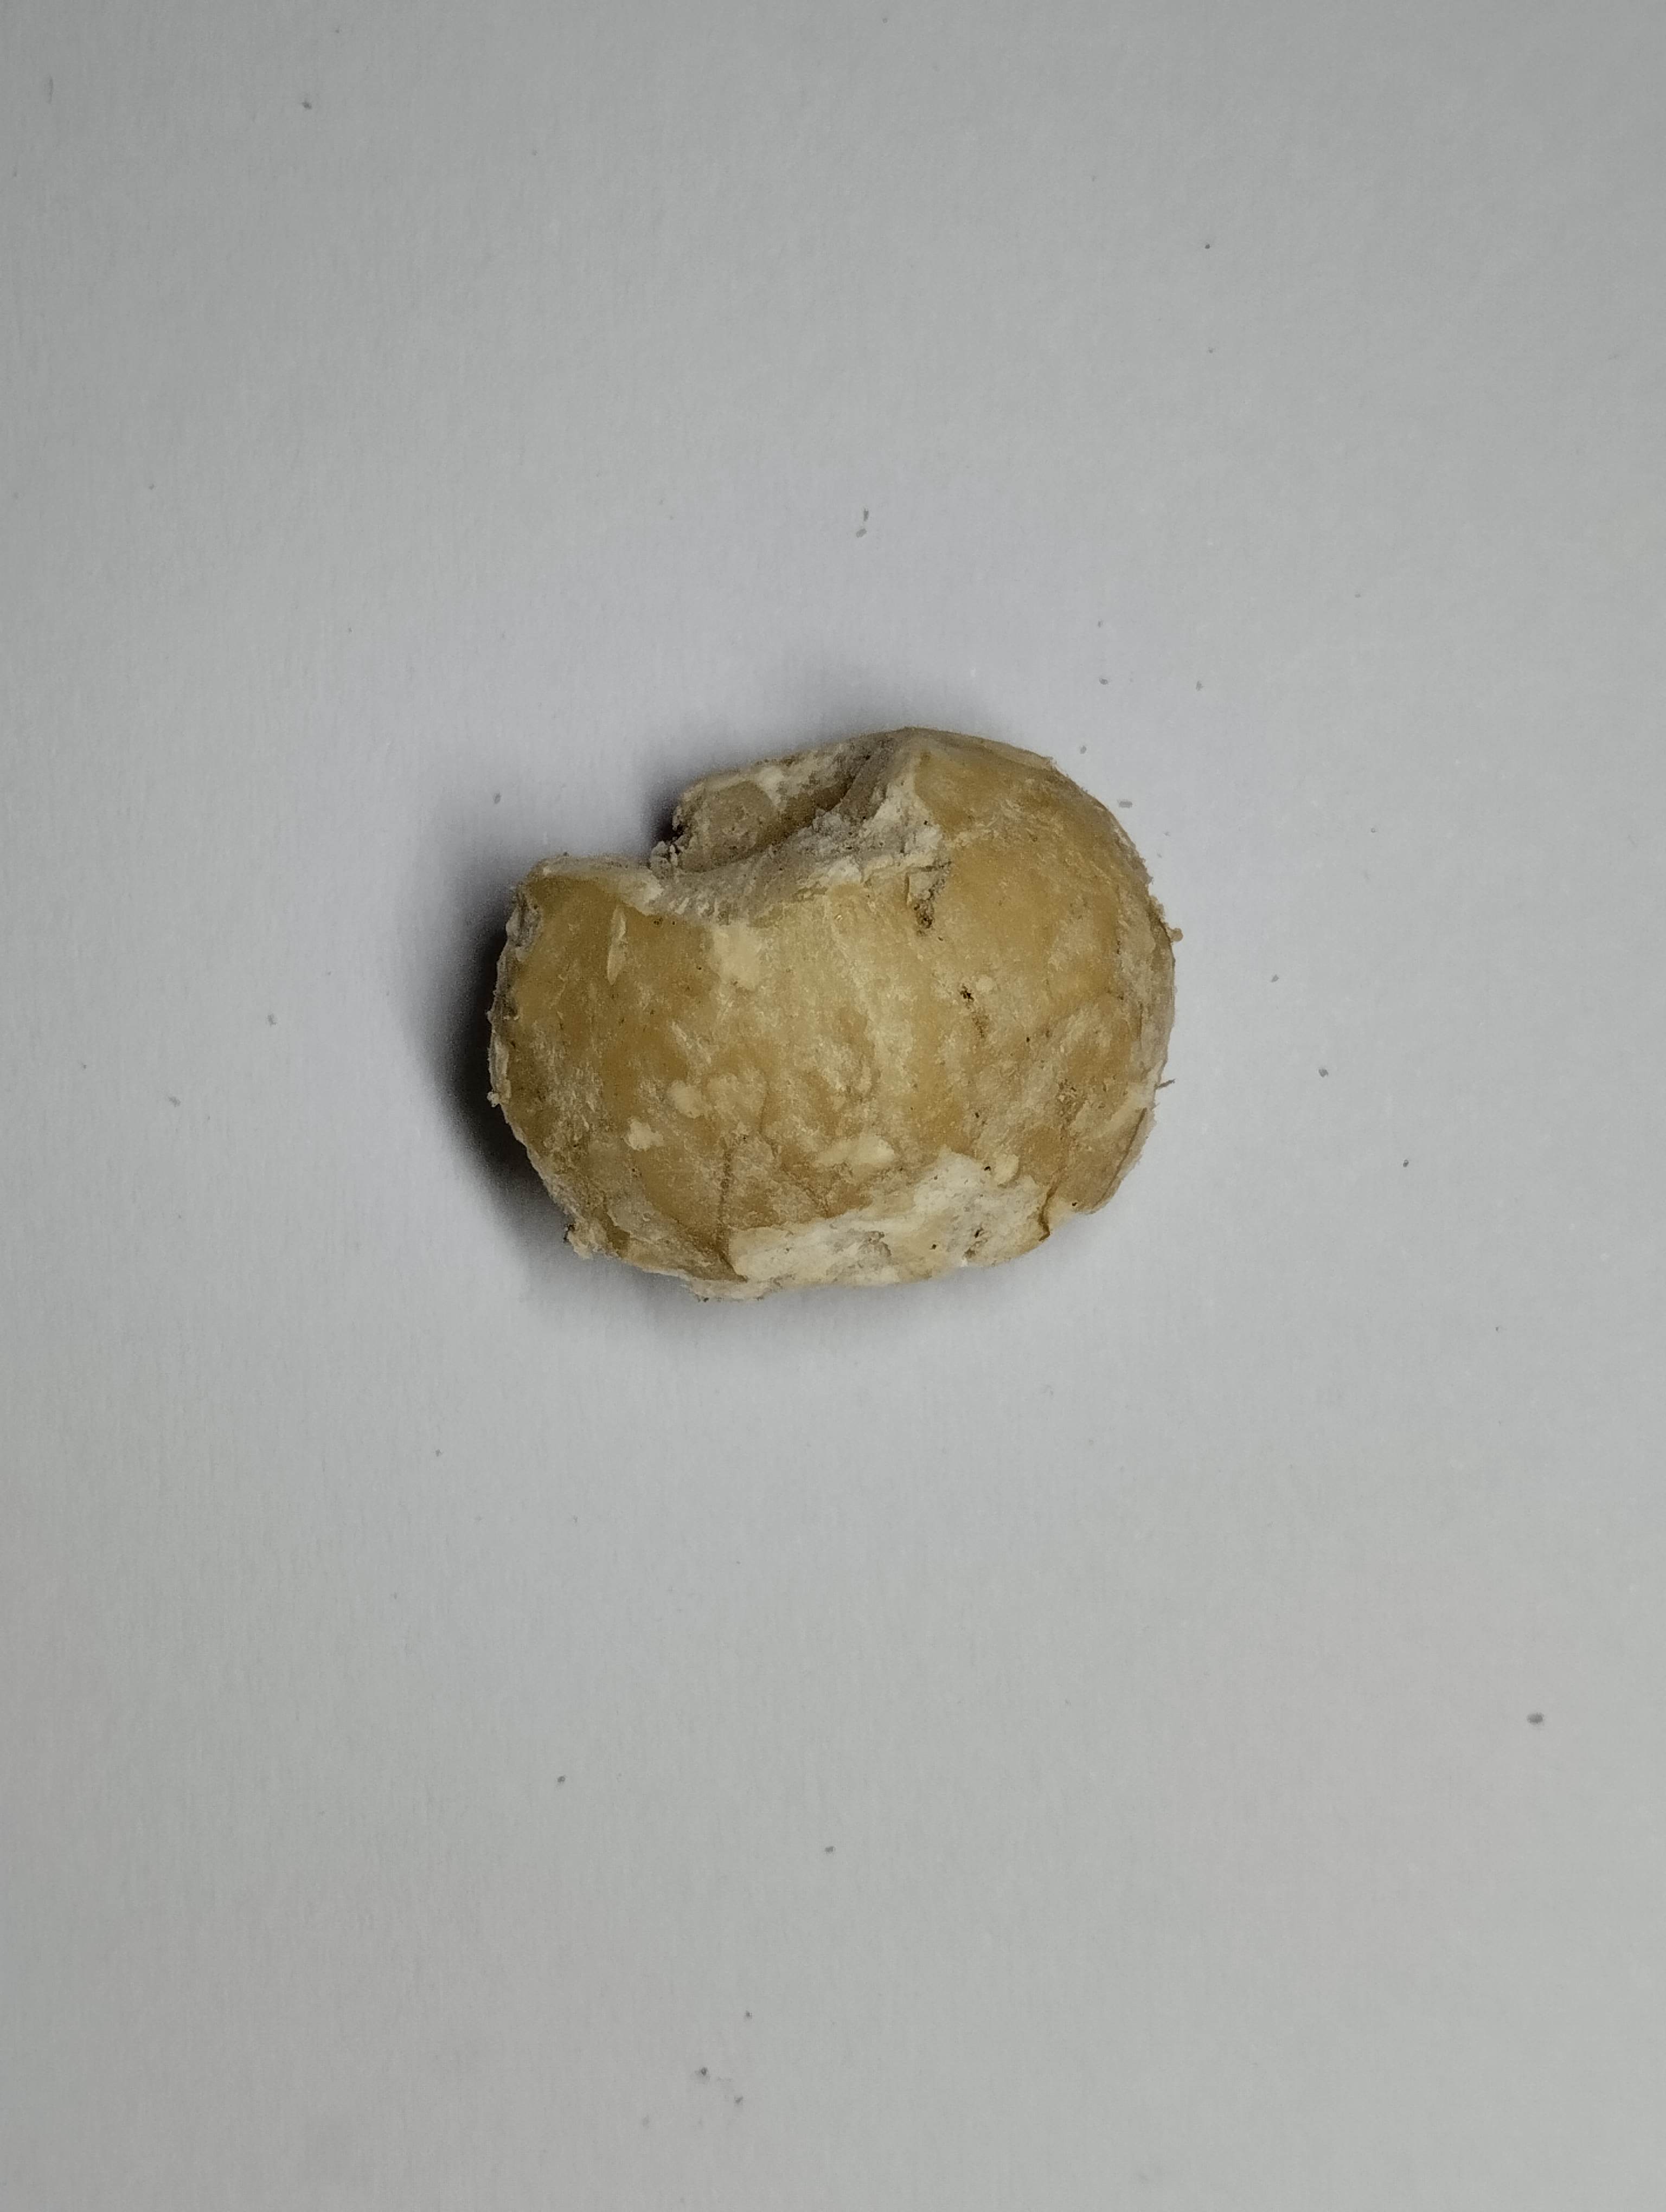
Label: rusak (damaged seed)